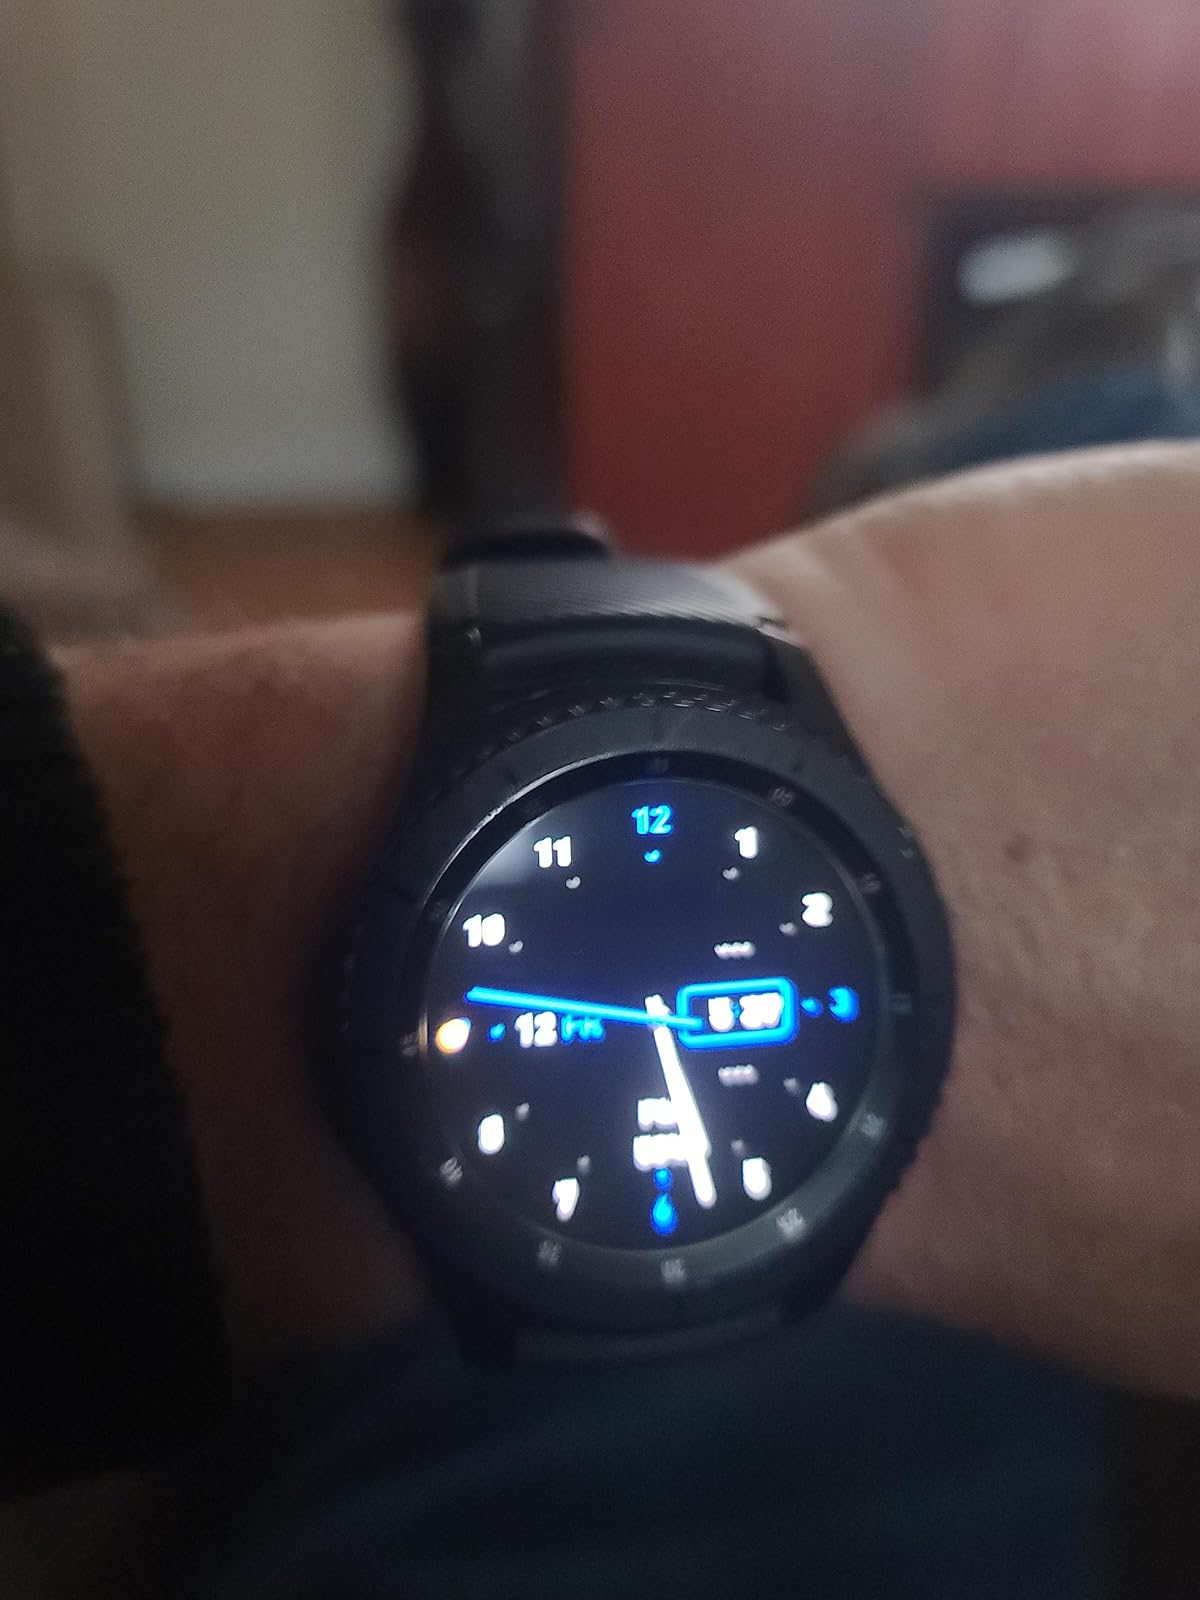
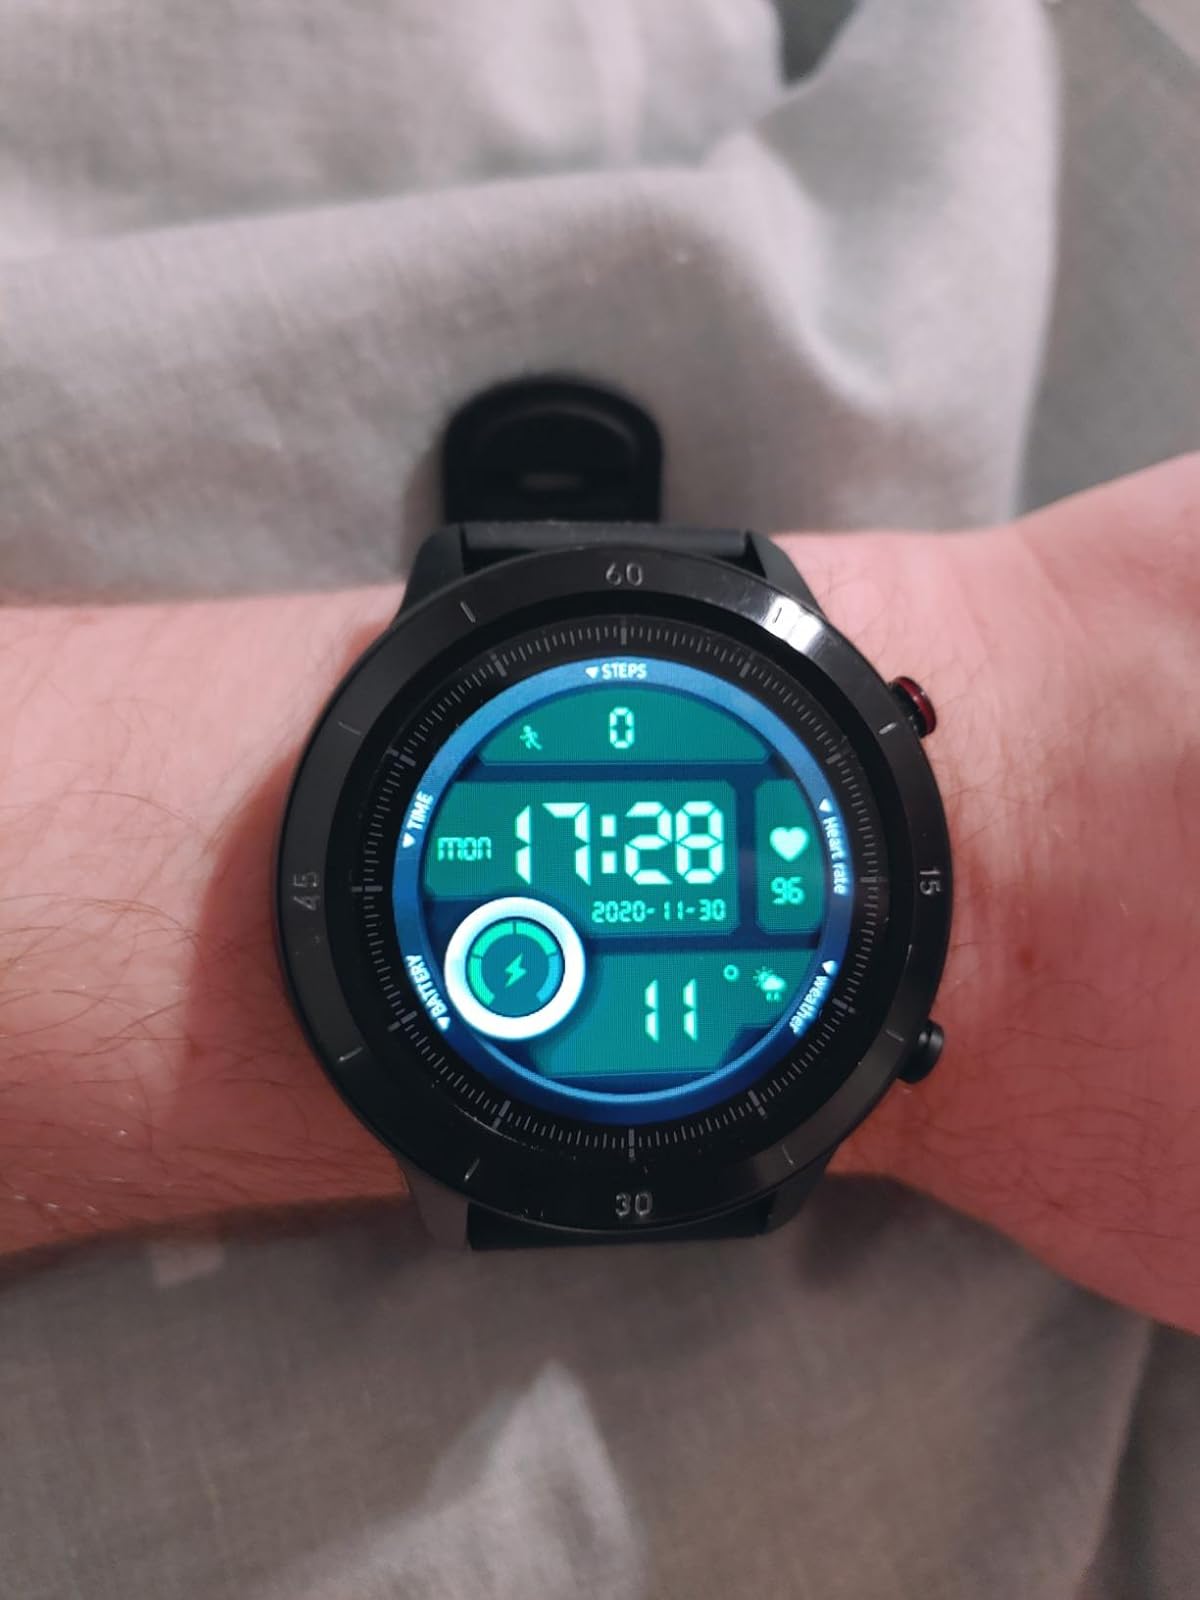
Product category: smartwatch
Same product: no